Milburn, Cumbria

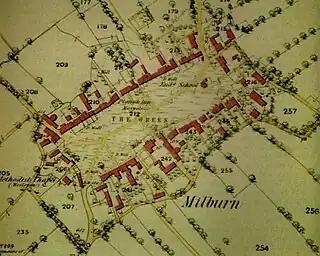
Milburn Village Layout OS 1859

reverses the current orientation of the houses on this side, but Butterworth sees no problem here. Under his theory, the green would then have taken the form of an enclosure behind these properties and he suggests that further properties would then have spread around this enclosure. Re-orientation of properties to accord with the current layout would have taken place as houses were gradually improved and replaced and it was found convenient to regard the green as the centre of the village. In support of his view he point out that access to farm buildings on the south east side has always been from the back lane, whereas on the north west side the gaps between houses have always been much larger, so enabling access to the farmyards to be made from the green. There has never been a back lane on the north west side, although there are vestiges of such lanes on the north east and south west. The modern "front gardens" of properties round the green were enclosed gradually over a number of years with the consent of the Lord of the Manor.